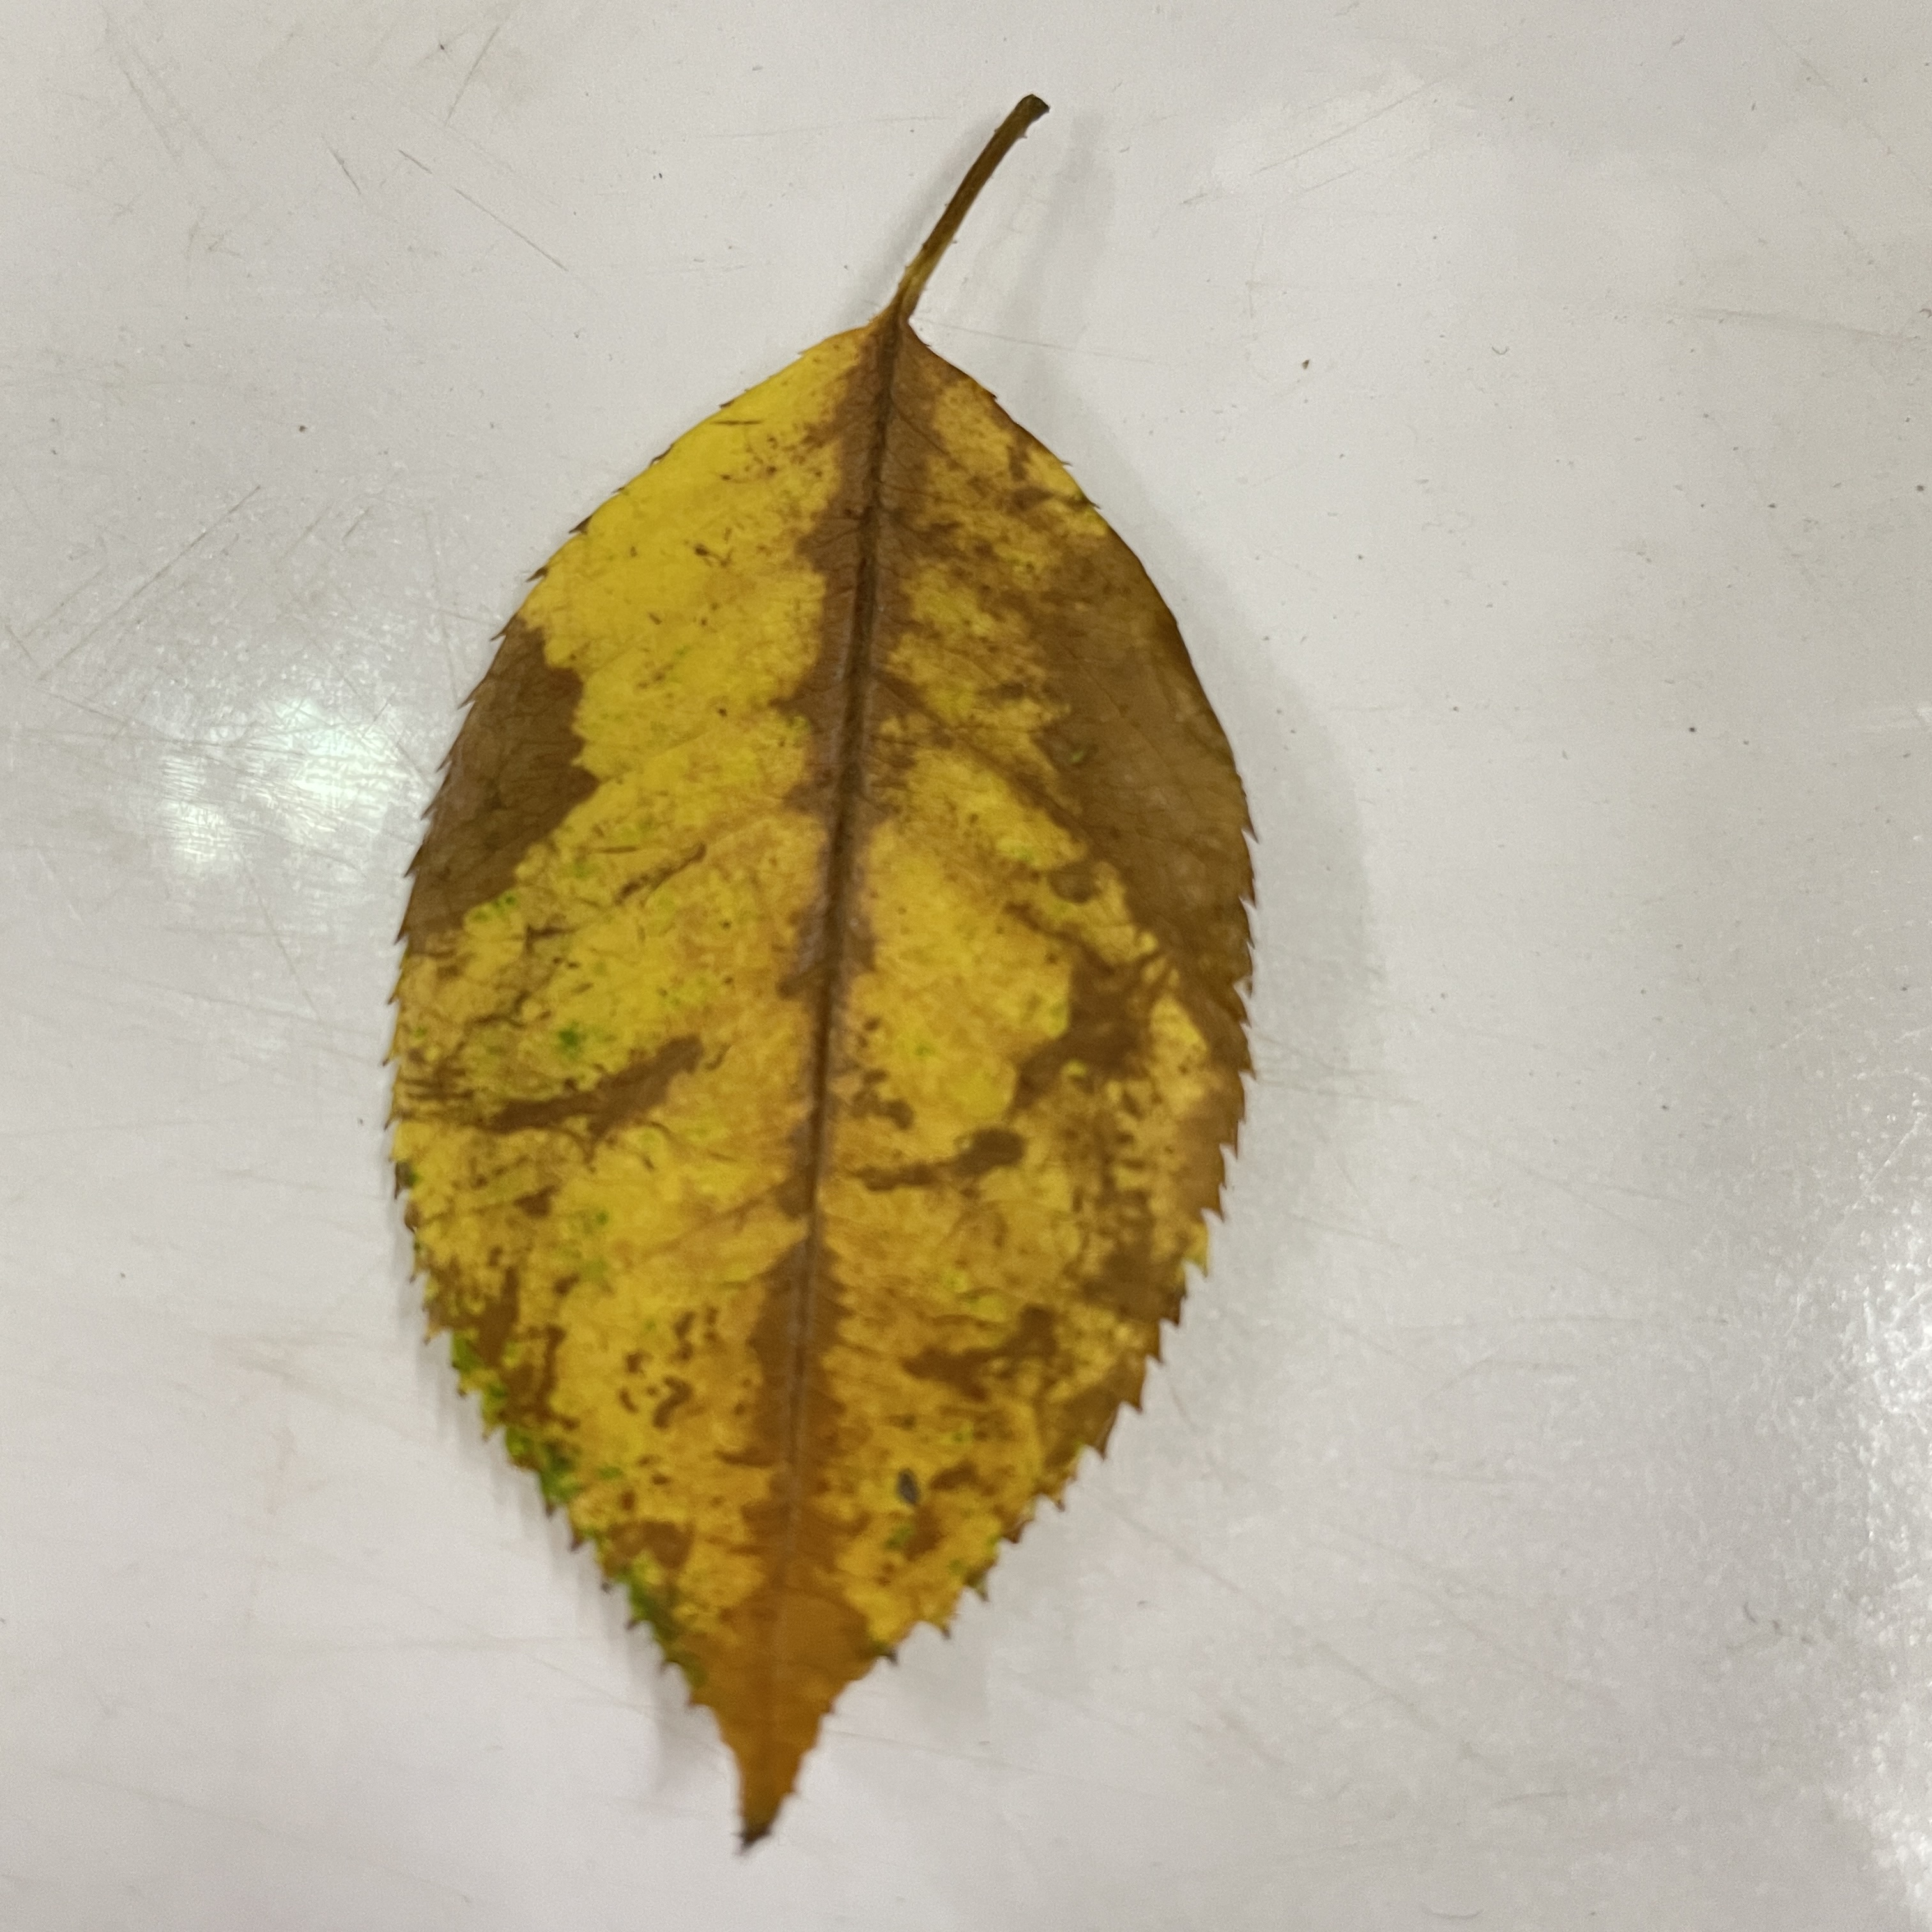
Label: Black Spot